Georgia (U.S. state)

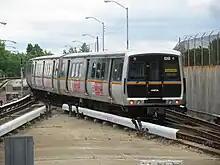
MARTA (rapid transit) train

Georgia's major fine art museums include the High Museum of Art and the Michael C. Carlos Museum, both in Atlanta; the Georgia Museum of Art on the campus of the University of Georgia in Athens; Telfair Museum of Art and the SCAD Museum of Art in Savannah; and the Morris Museum of Art in Augusta.